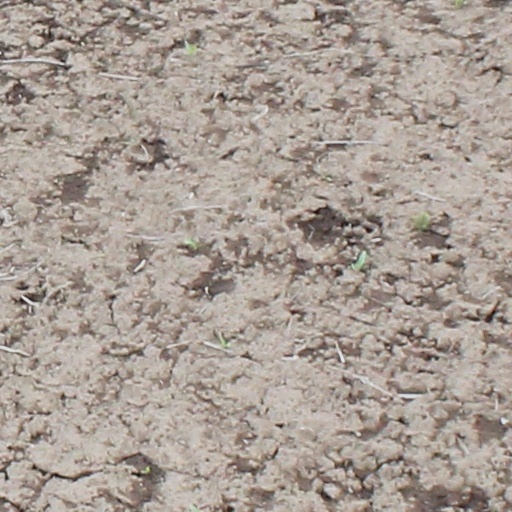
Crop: wheat